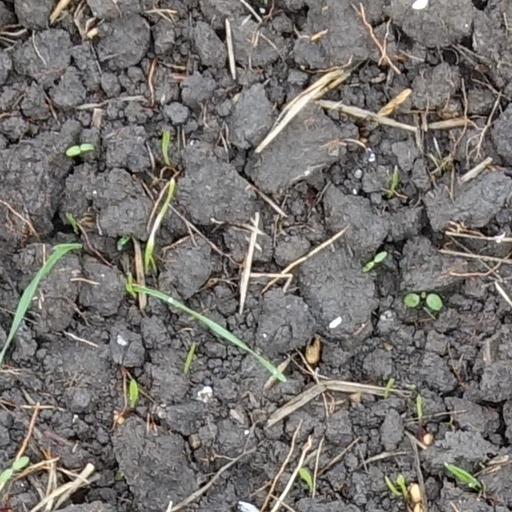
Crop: wheat